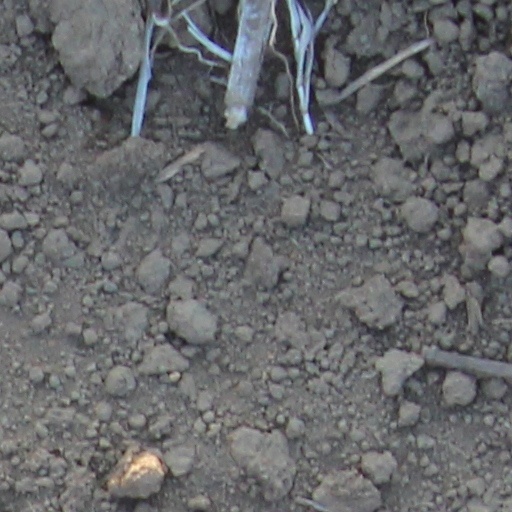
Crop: wheat